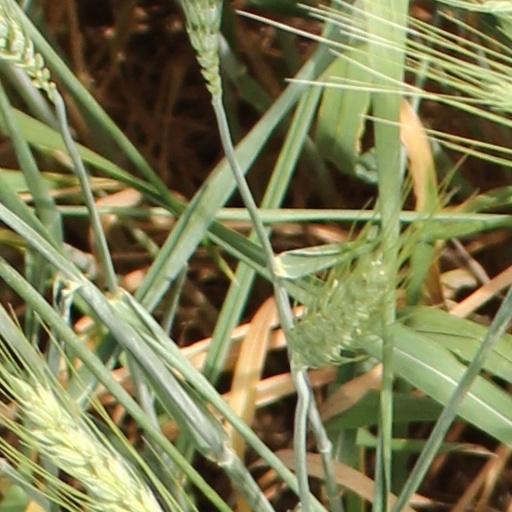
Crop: wheat